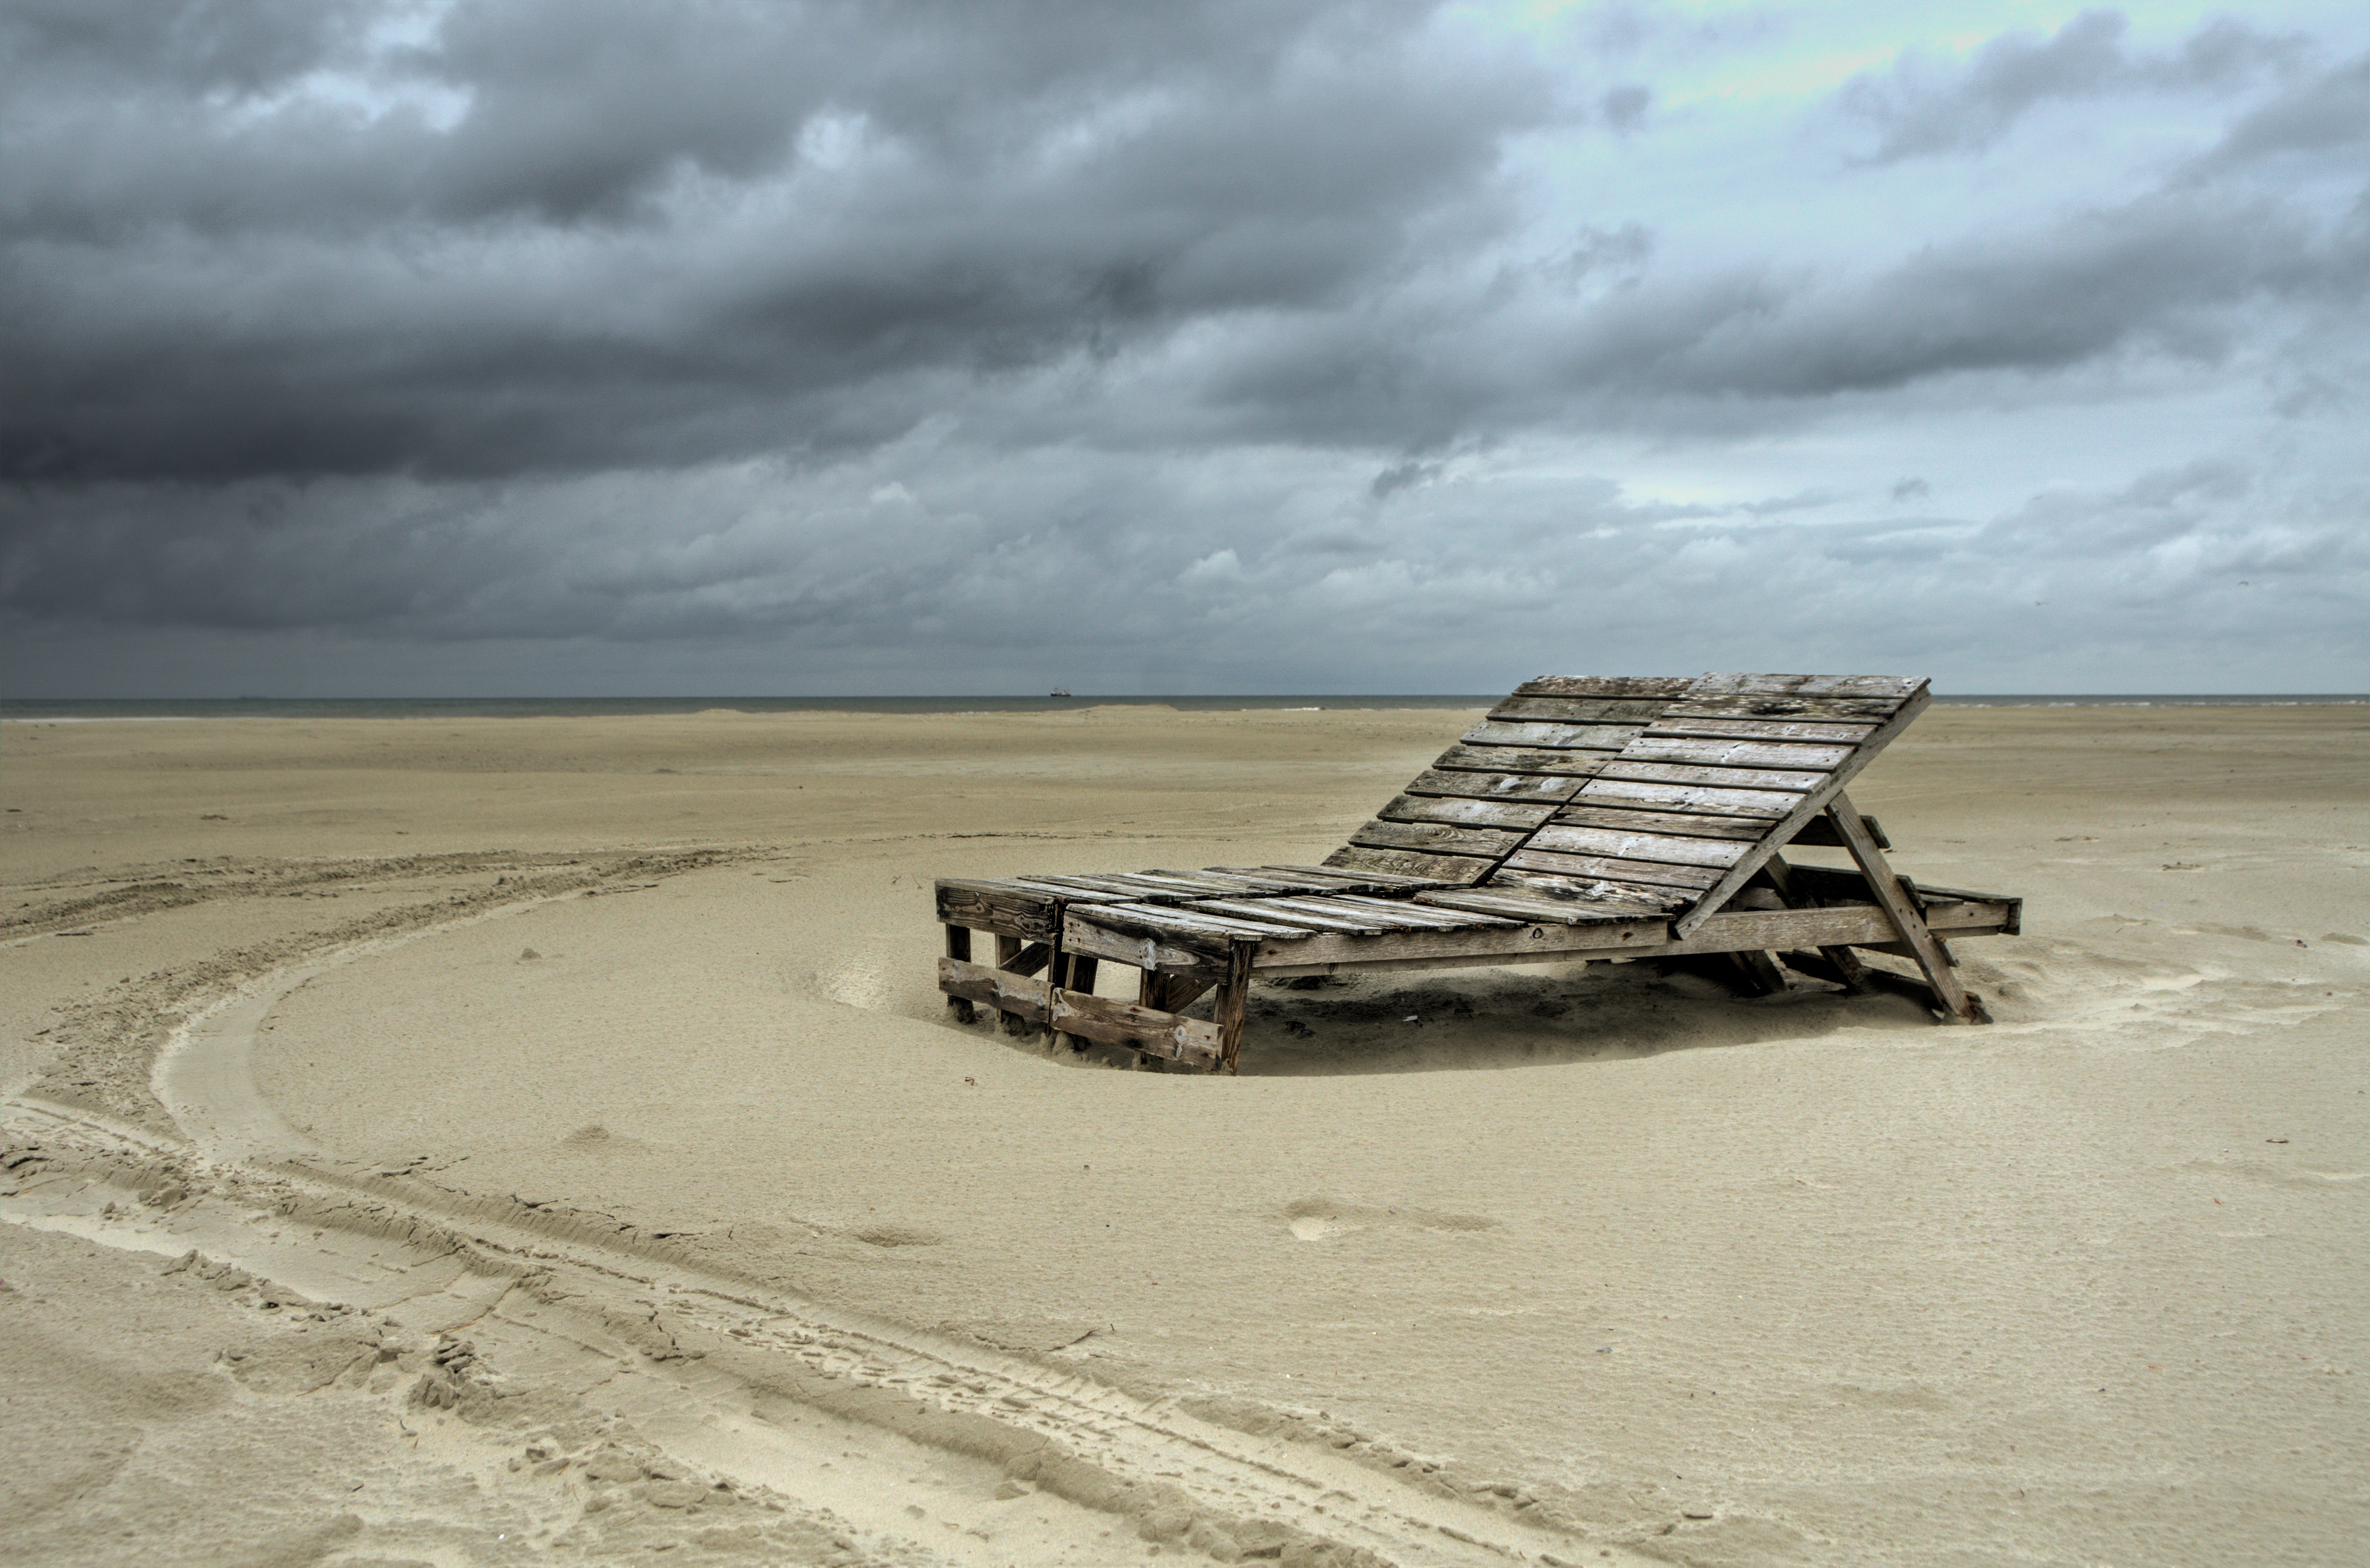
beach, landscape, sea, coast, water, sand, ocean, horizon, cloud, shore, wave, summer, vacation, travel, relax, seascape, weather, material, body of water, lounge, chairs, clouds, habitat, beach chair, beach sand, mudflat, natural environment